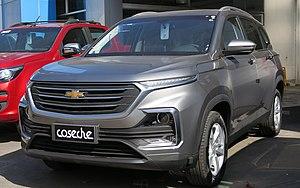
Le Baojun 530 est un SUV compact produit par la coentreprise sino-américaine SAIC-GM-Wuling pour sa marque Baojun, vendu depuis début 2018 en Chine.